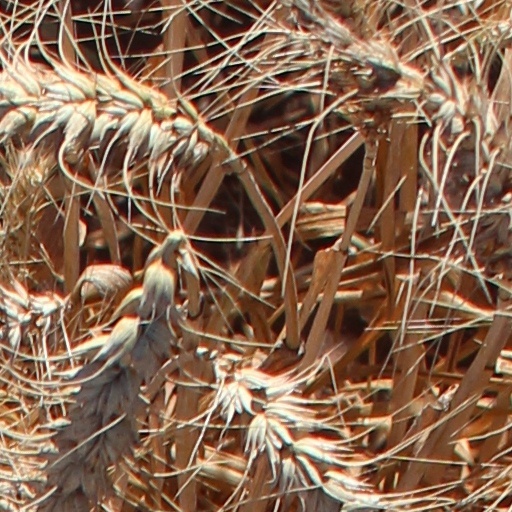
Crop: wheat